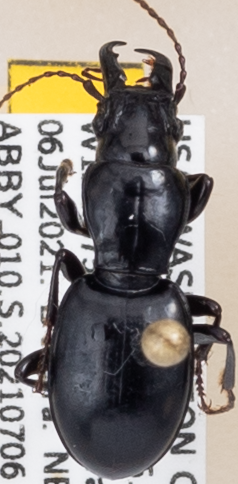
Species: Promecognathus crassus
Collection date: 2021-07-06
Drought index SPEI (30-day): -0.932
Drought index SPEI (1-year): -1.13
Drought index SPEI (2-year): -0.198